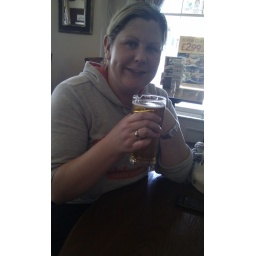
lewis enjoying a pint in chester waiting for train home